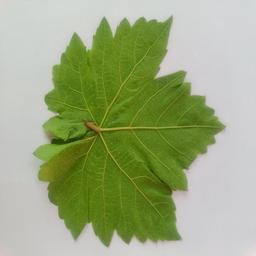
Label: Healthy Leaves